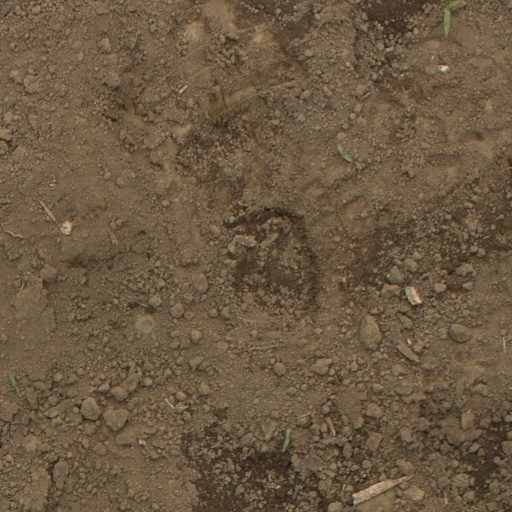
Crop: Jerusalem artichoke